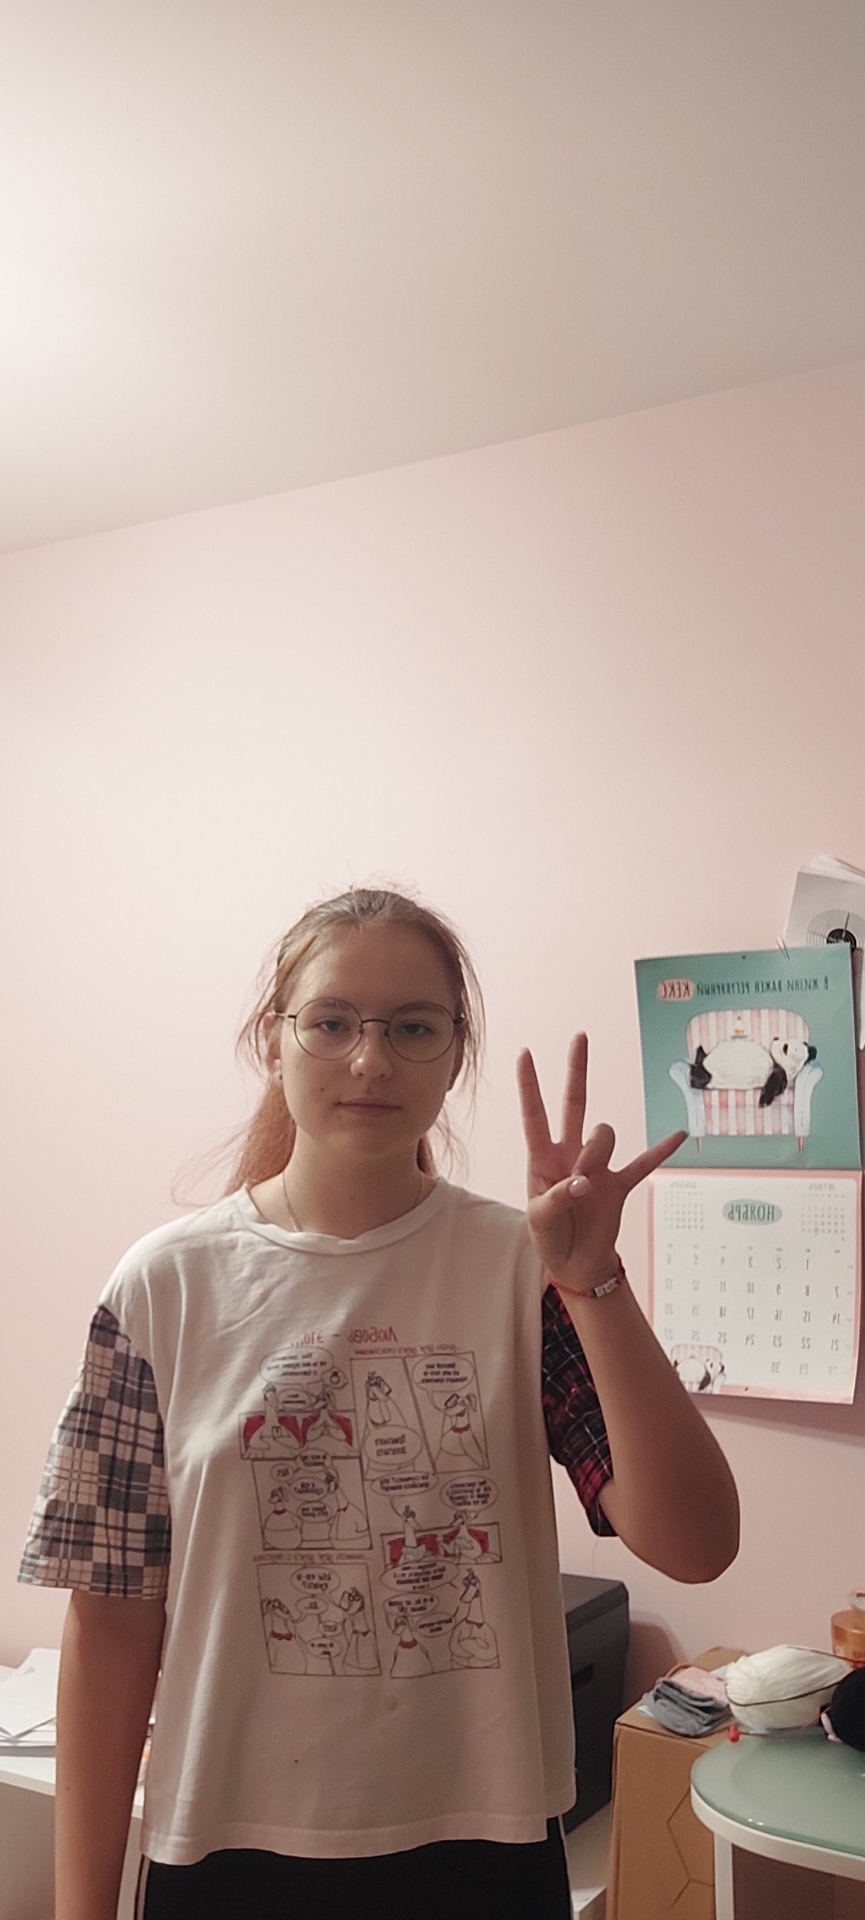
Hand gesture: three3